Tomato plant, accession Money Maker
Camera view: tilt-top (135 deg); turntable rotation: 0 degrees
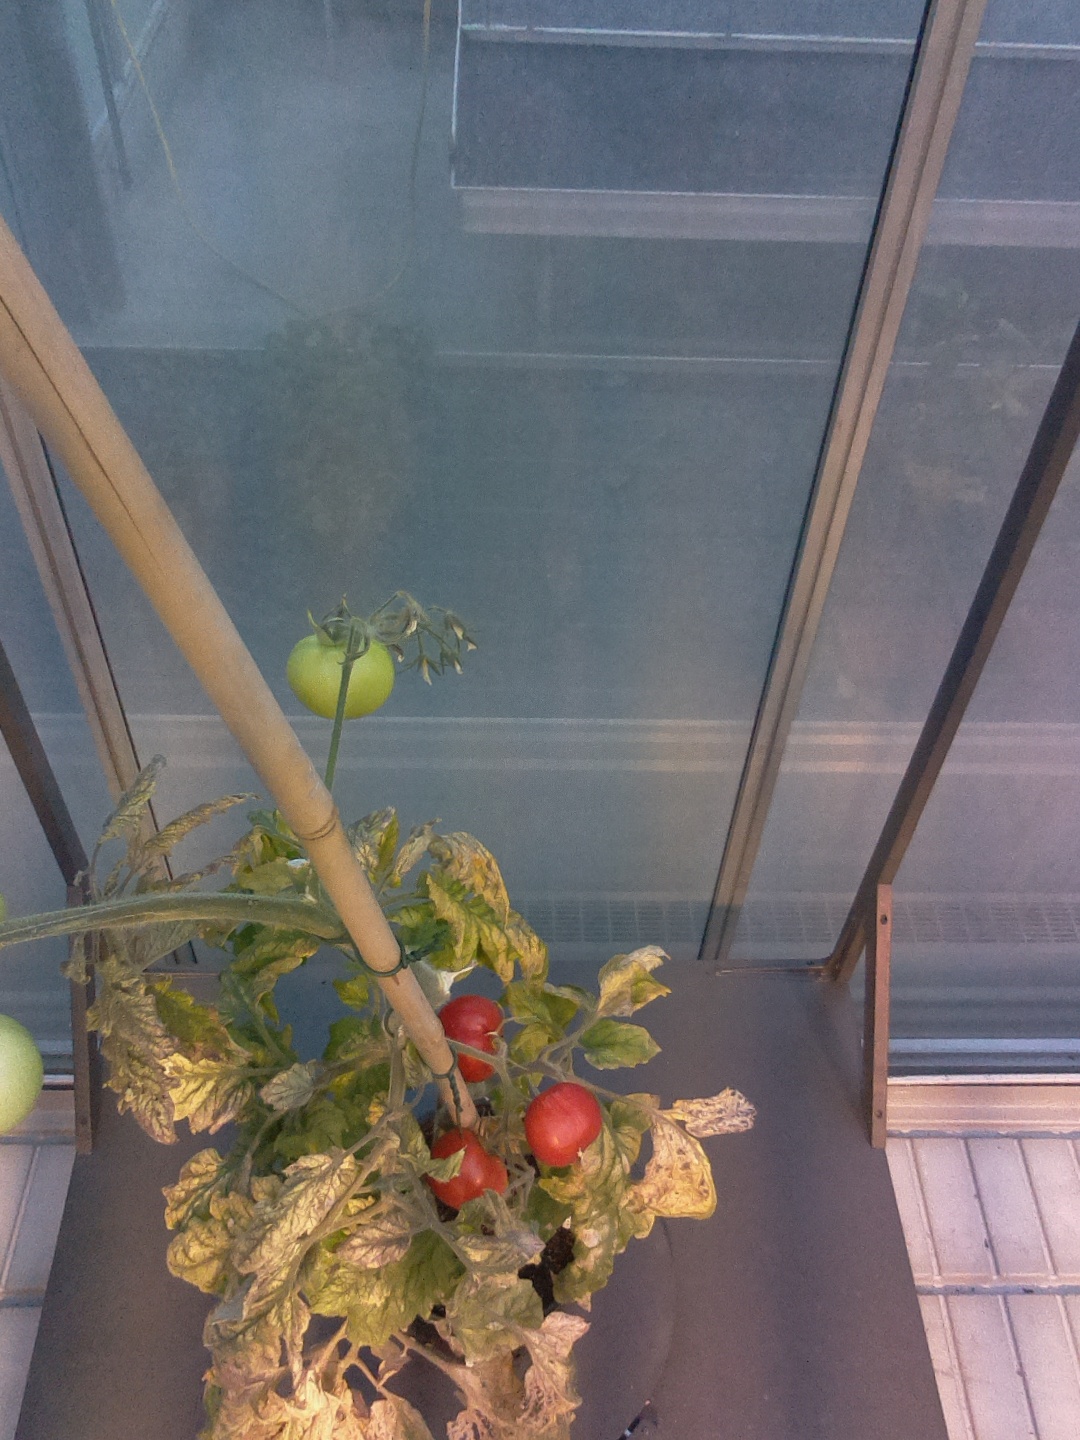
BBCH growth stage 83: 30%-40% of fruits show typical fully ripe color